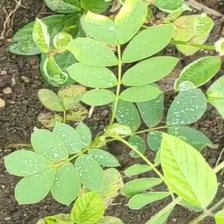
Weed species: Sicklepod_(Senna obtusifolia)